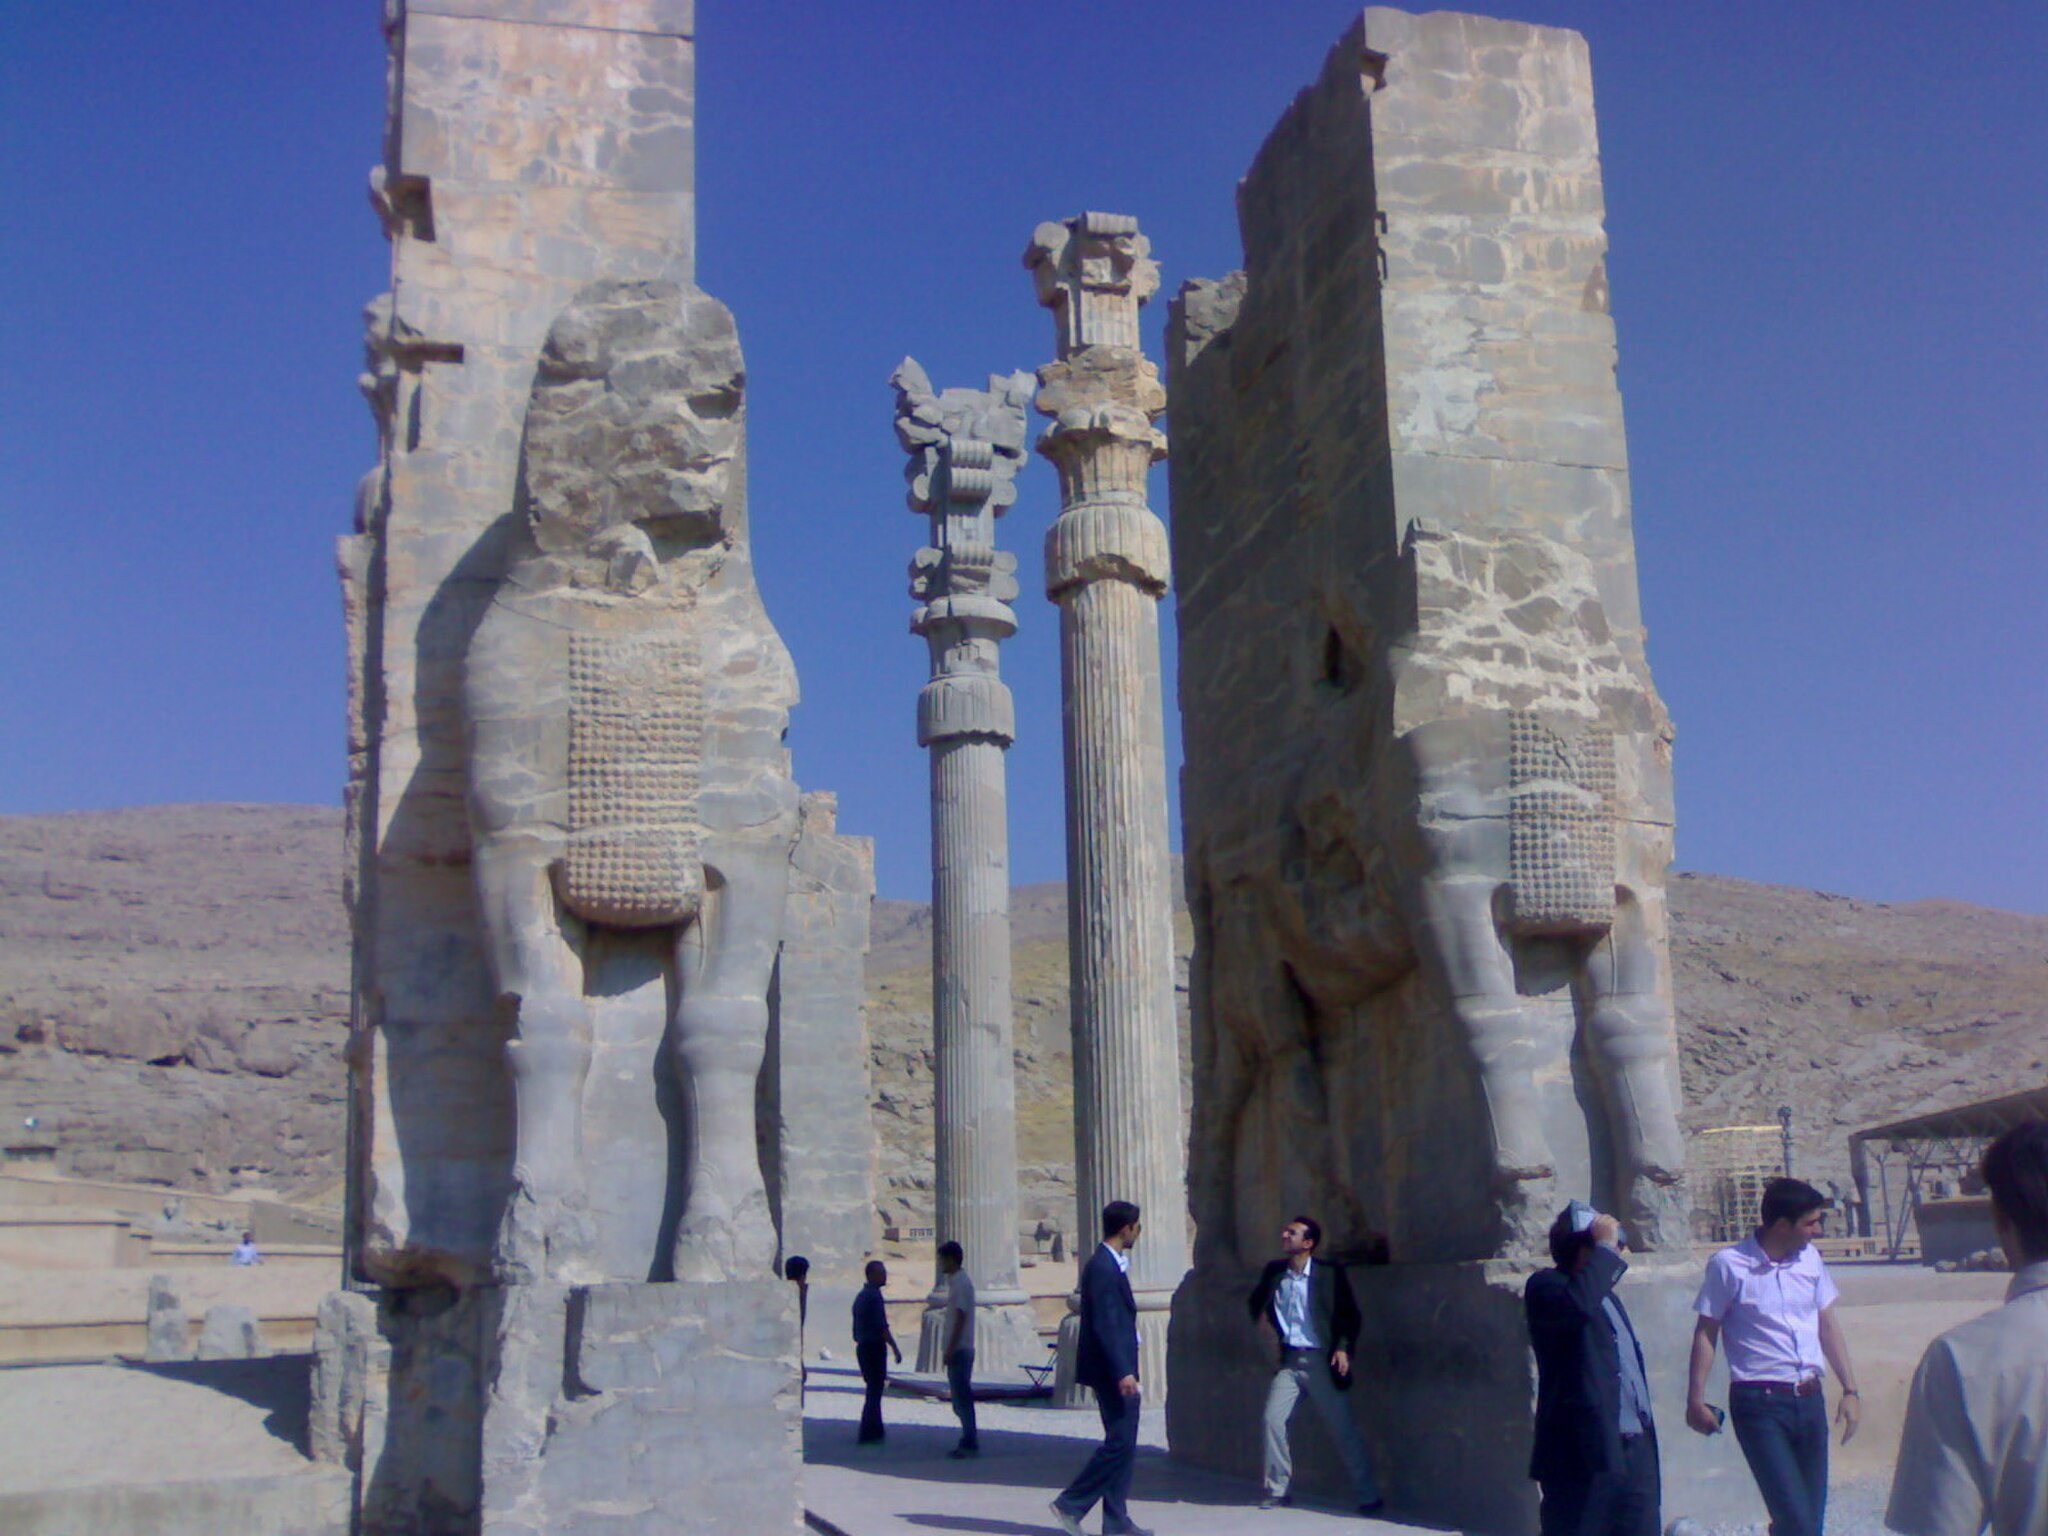
Title: Iran - panoramio (1)
Description: iran
Date: Taken on 22 July 2007
Categories: Gate of All Nations, Panoramio files uploaded by Panoramio upload bot, Panoramio images reviewed by trusted users, Photos from Panoramio, Files with coordinates missing SDC location of creation, Iran photographs taken on 2007-07-22